Remington Model 597

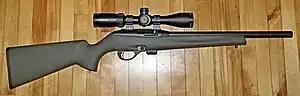
Remington 597 HB 16.5 inch barrel with a green stock

The 597 had at least four generations of magazines. Early magazines were made of plastic and caused a number of feeding problems when loaded with more than three to four rounds. This early magazine was seen as a major detractor to what was otherwise a good rifle. As the magazine aged and dirt, oil and unburned powder got ground into the magazine and the follower, the feeding problems could increase.